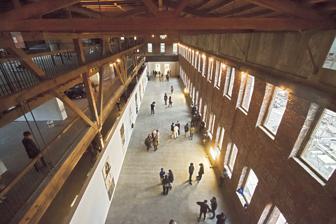
Building: Pioneer Works
Country: Unknown
Year built: 2012
Pioneer Works The main hall at Pioneer Works, which hosts art exhibitions and large scale concerts and events. Formation 2012 Founder Dustin Yellin Location Red Hook , Brooklyn , New York City Website www .pioneerworks .org Pioneer Works is a nonprofit cultural arts center in the Red Hook neighborhood of Brooklyn , New York City that was founded by artist Dustin Yellin in 2012. Pioneer Works includes a large exhibition space, a garden, an artist-in-residency program, a class and lecture series, and a press, and "aim[s] to foster innovation in the performing and visual arts, music and science." History Constructed in 1866 to house Pioneer Iron Works, the building was originally a factory for constructing large scale machines, including railroad tracks and machinery for sugar plantations. The building was burned to the ground by a devastating fire in 1881 and rebuilt shortly thereafter. Artist Dustin Yellin purchased the colossal brick building in 2011 for $3.7 million. Yellin's cousin Gabriel Florenz became the institution's founding artistic director, and Sam Trimble served as lead architect for a 2011 renovation that added 100 windows. Yellin initially named the space "Intercourse," and it opened its doors to the public in 2012. The garden at Pioneer Works. Months after much of the initial restoration was completed, Hurricane Sandy caused severe flooding and damage to the neighborhood . Five feet of water flooded the space, severely damaging the ground floor; many of those living and working nearby suffered extensive losses from the storm, and the building's reconstruction had to be started over. Following extensive cleanup and renovations, the space re-opened in 2013 under the name Pioneer Works. Program initiatives Exhibitions and events Musician Ariel Pink performs for several hundred people during the Mexican Summer Weekend Festival, a collaboration between an independent record label and Pioneer Works. Specialists from diverse backgrounds present work in a number of different ways, from traditional lectures to films to art installations and performances. The exhibition program revolves around an expansive, main space that acts as a major exhibit hall. Musical performances are frequent and range from single performances to festivals. Residencies Former-resident woodworker Thomas Beale's studio. Housed within the facility, the residency program facilities include a 3-D printer, a powerful microscope capable of printing the viewed image, a metalworking shop, a woodworking shop, an analog photography studio, and a music studio. Visual and performing artists, writers, musicians, designers, and scientists are encouraged to share their ideas in a public presentation of the work produced over the course of the residency. Educational classes Former-resident Joey Frank elaborates upon his theories of astrology in one of several classrooms. Although the fields of the arts and sciences are prevalent, courses range from circuitry design to specialized courses like lock-picking and advice on how to fake one’s own death. Nano-physicist Matthew Putman led the creation of the Pioneer Works science program, which aims to dismantle institutional barriers between the arts and sciences and to fuse technology, imagination, and experimental rigor. The Science Studios invites scientific minds to explore unsolved quandaries and to engage in public discourse. The Scientific Controversies program has hosted geneticist George Church , oncologist Sidhartha Mukarjee, Nobel Prize winner Rainer Weiss , and evolutionary biologist Richard Dawkins . The program also provides Ph.D. researchers, programmers, physicists, biologists, and chemists with equipment for experimentation. Publications The nonprofit acts as a publisher through the imprint Pioneer Works Press and publishes an online magazine called Broadcast . References